John Coyne (politician)

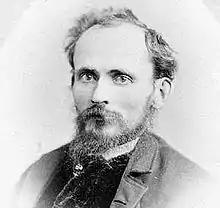

John Coyne (July 21, 1836 – November 16, 1873) was a Canadian barrister, and Peel County's first representative in the Ontario Legislature.